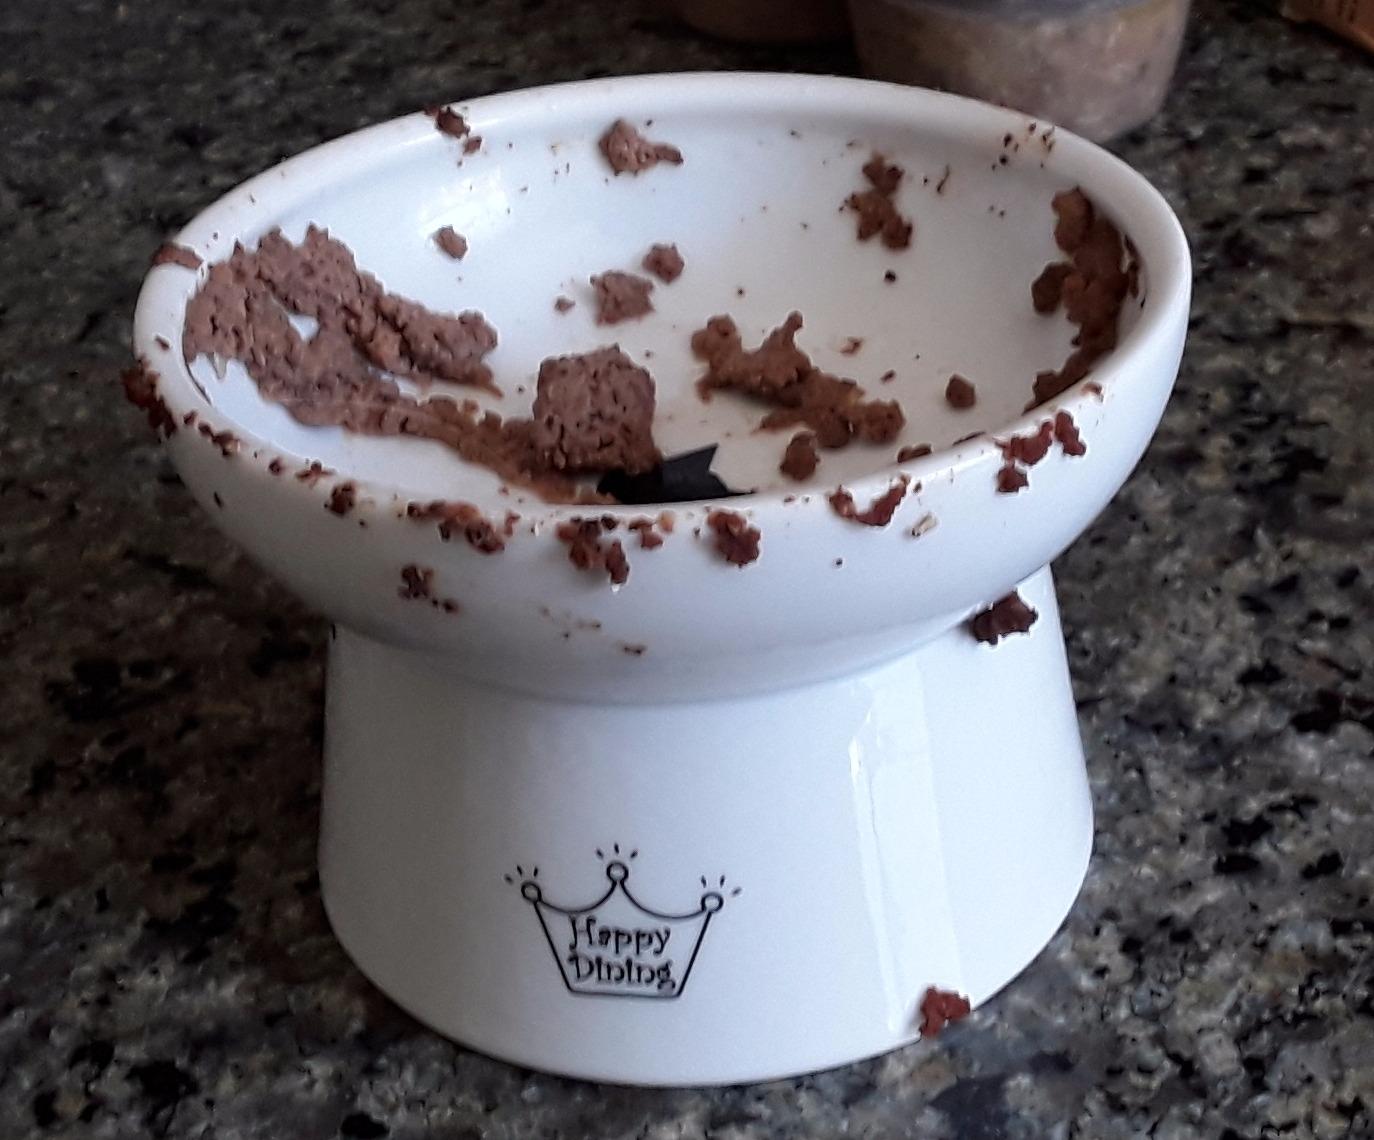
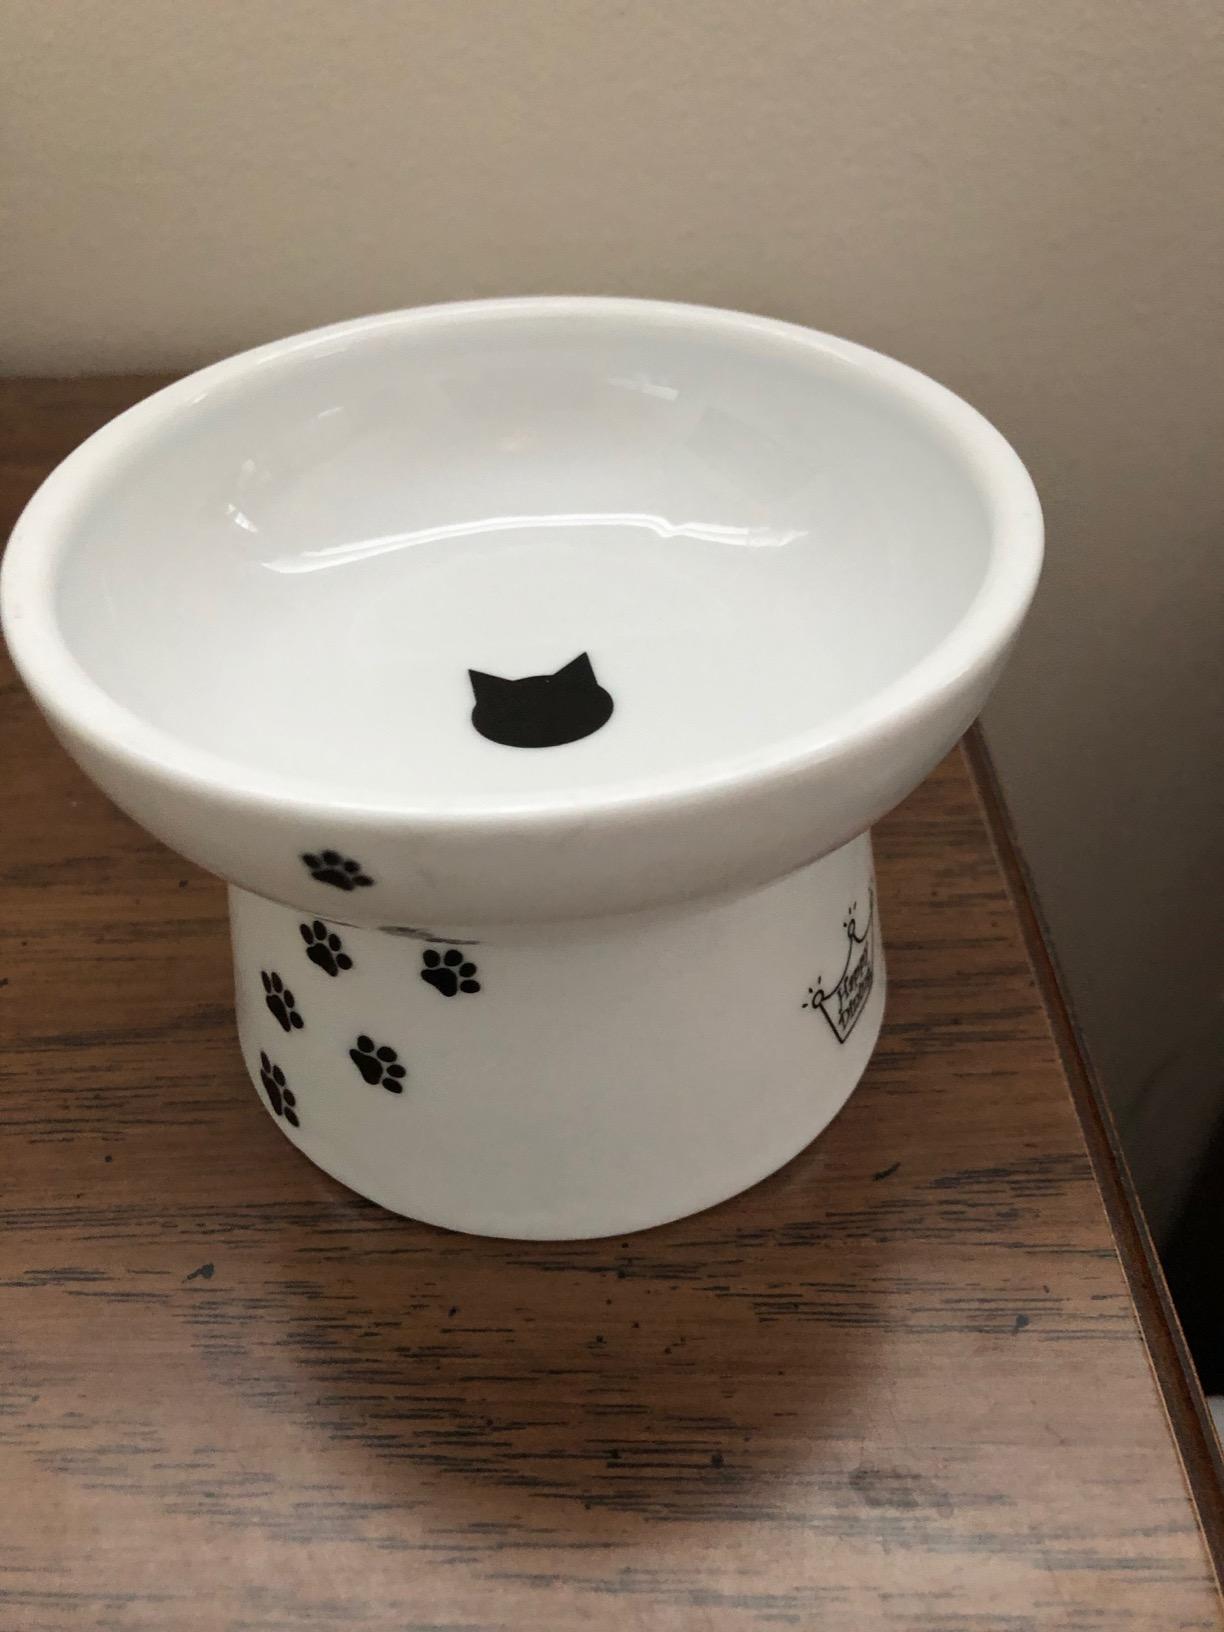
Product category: items_bowl
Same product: yes